Brian Daubach

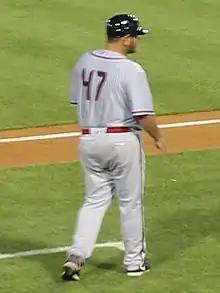
Daubach with the Syracuse Chiefs in 2017

Brian Michael Daubach (born February 11, 1972) is an American former Major League Baseball (MLB) player and current hitting coach for the Rochester Red Wings. During his playing career Daubach served as a first baseman, outfielder, and designated hitter.